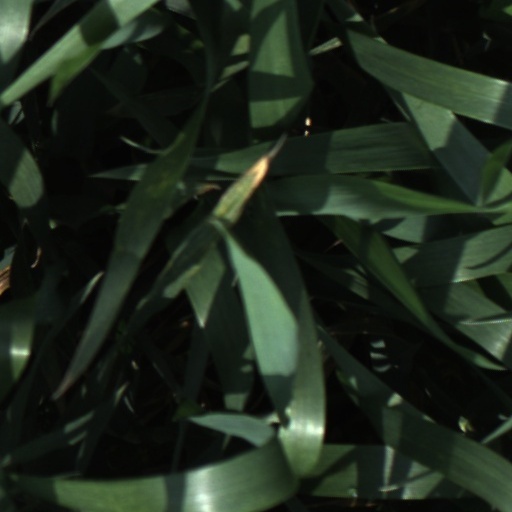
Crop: wheat